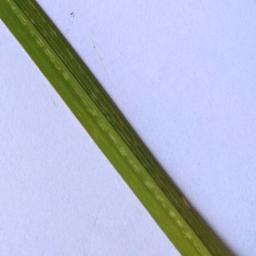
Label: Rice___Leaf_Blast